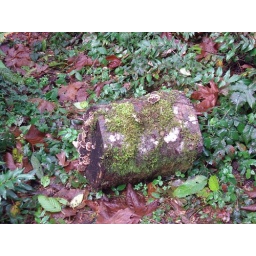
Amazing how green the forest floor is even in the late autumn--this temperate rain-forest keeps some green all winter long